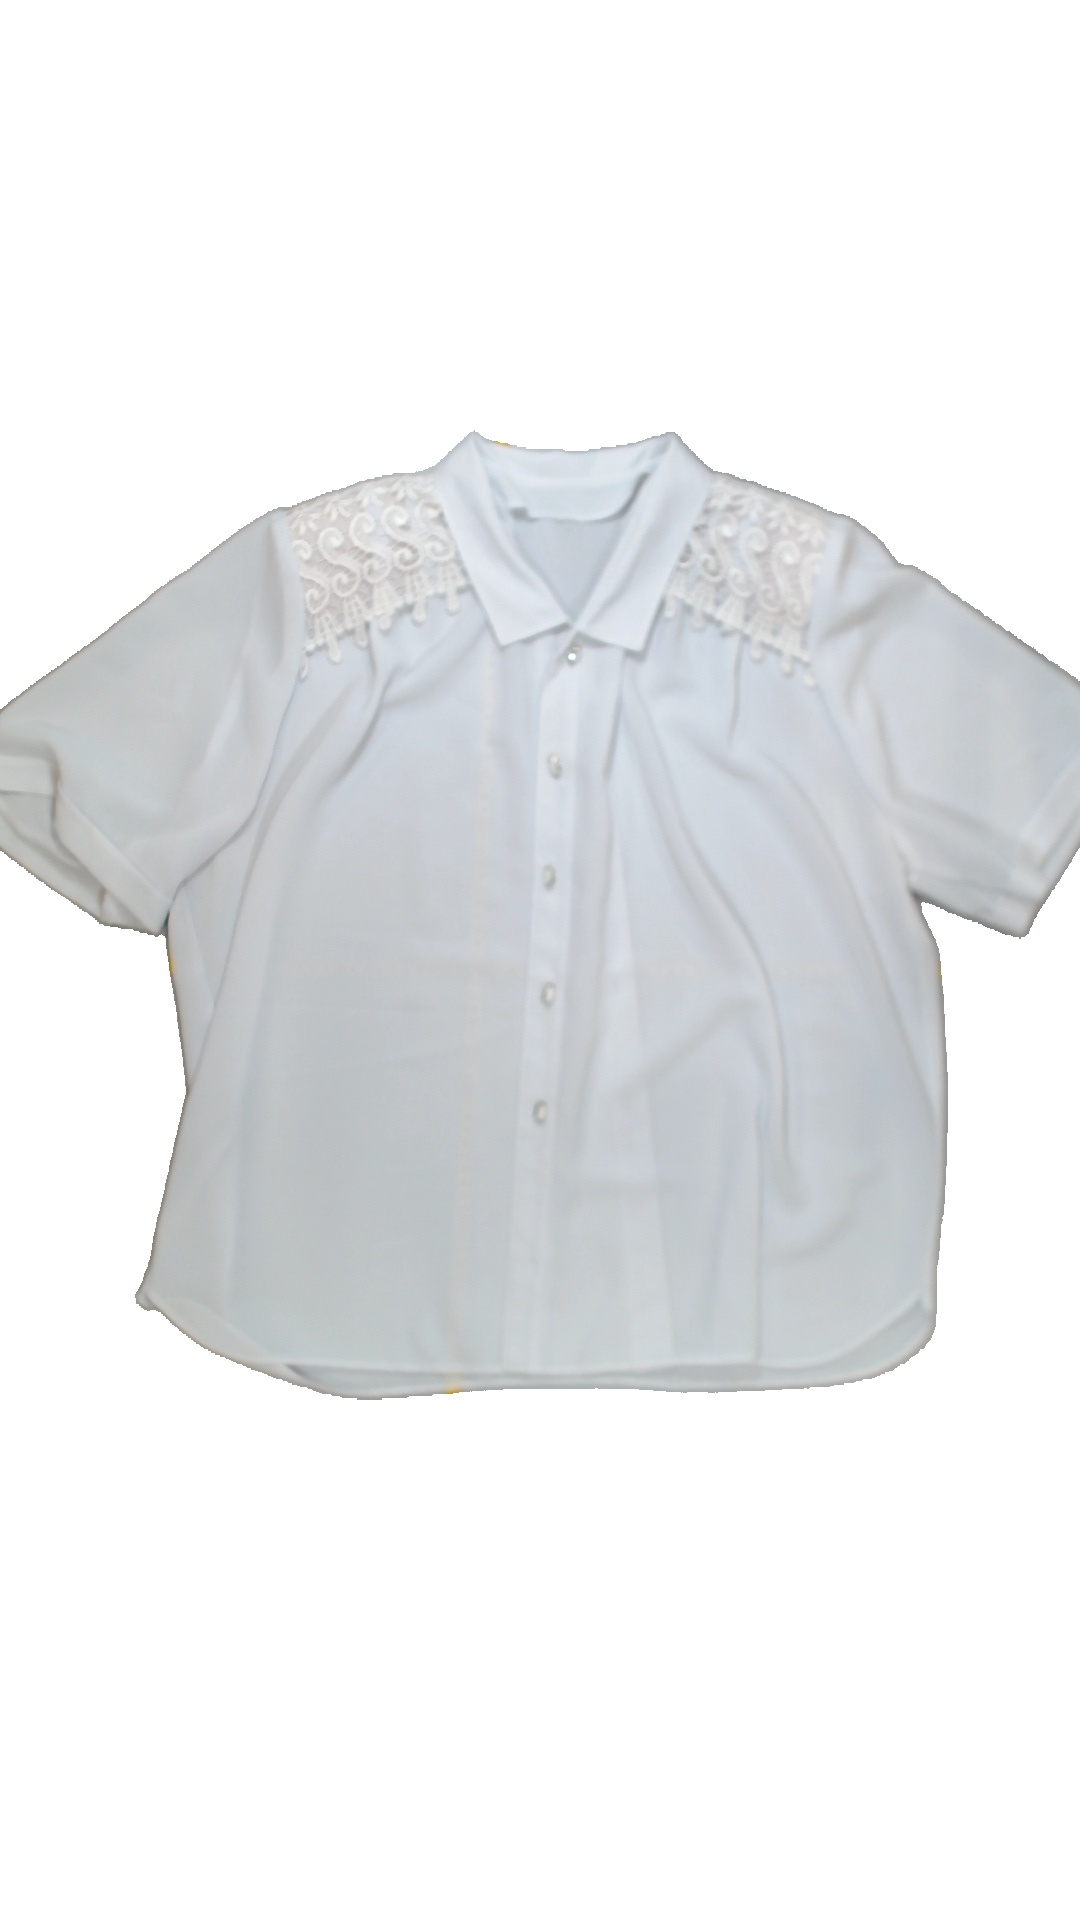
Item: Blouse (Ladies)
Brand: Not Applicable
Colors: White
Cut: Regular, Collar
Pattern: Lace
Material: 100%polyester
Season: All
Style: No trend
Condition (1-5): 3
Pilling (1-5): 5
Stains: Yes
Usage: Export
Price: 50-100